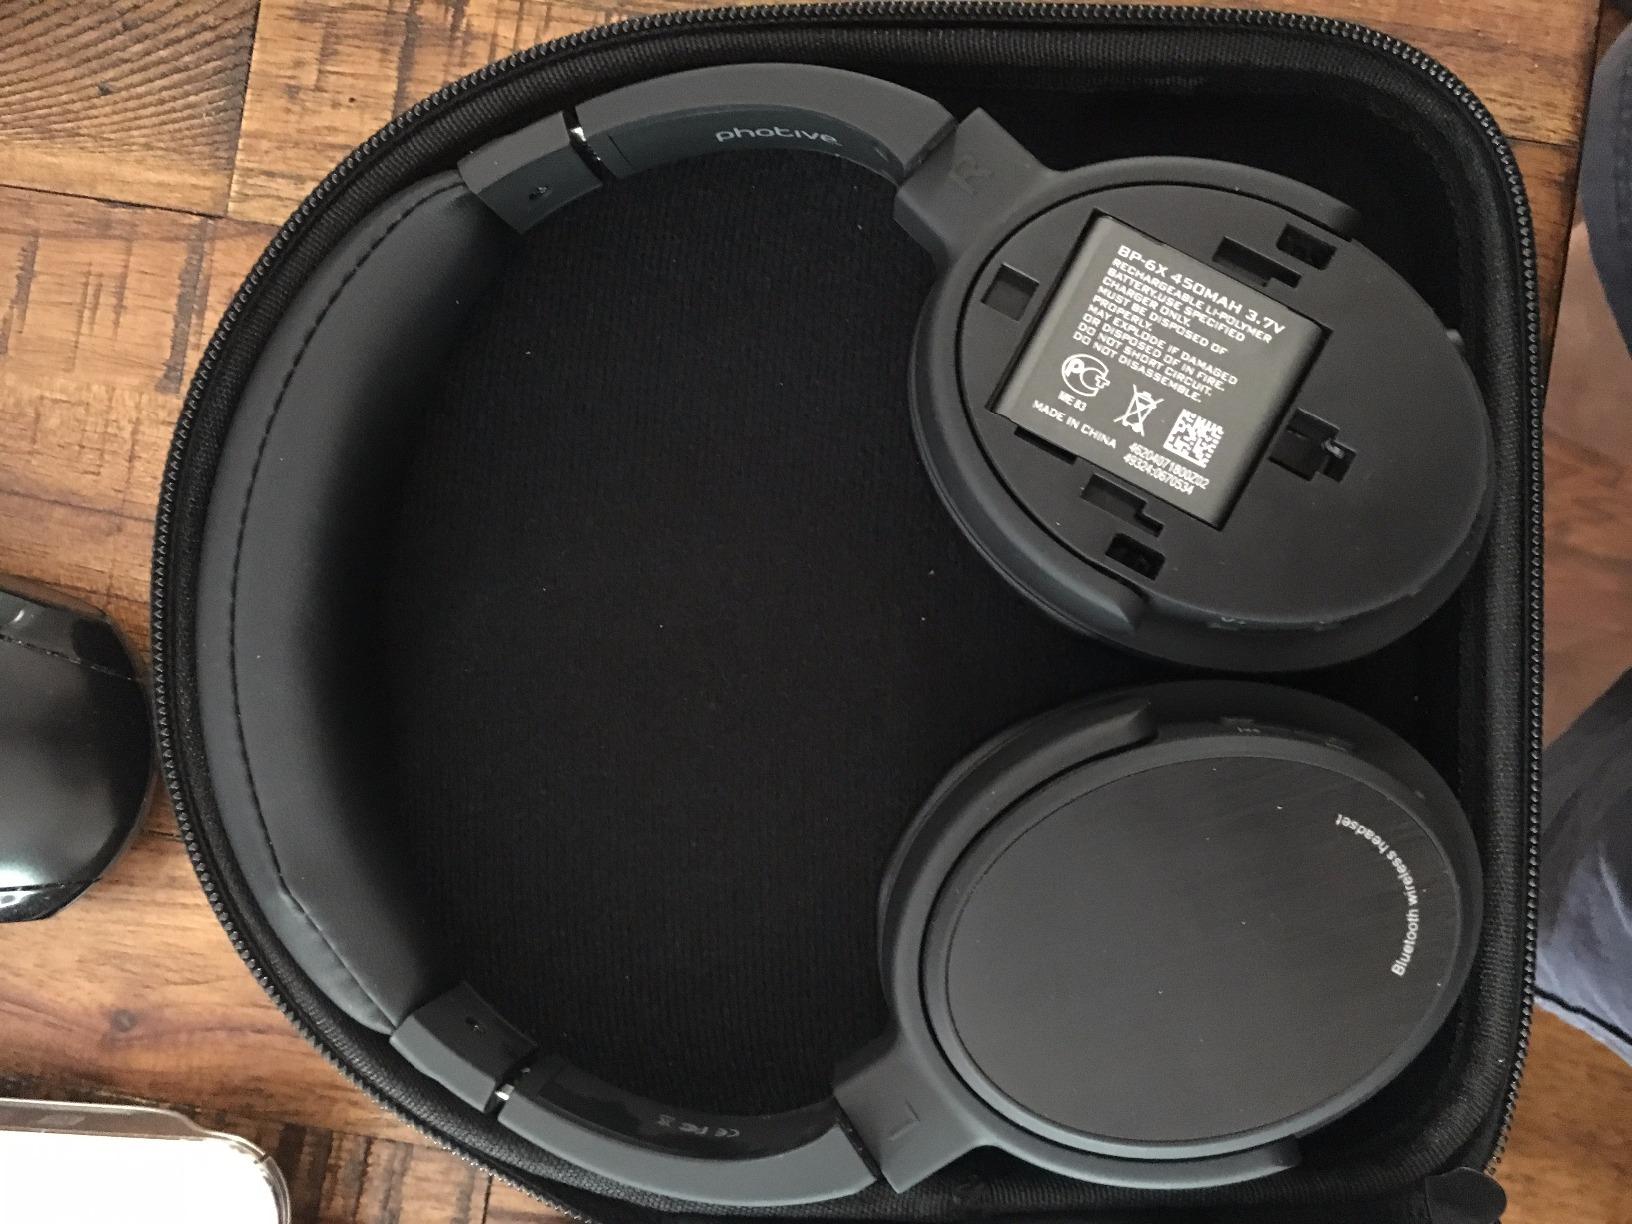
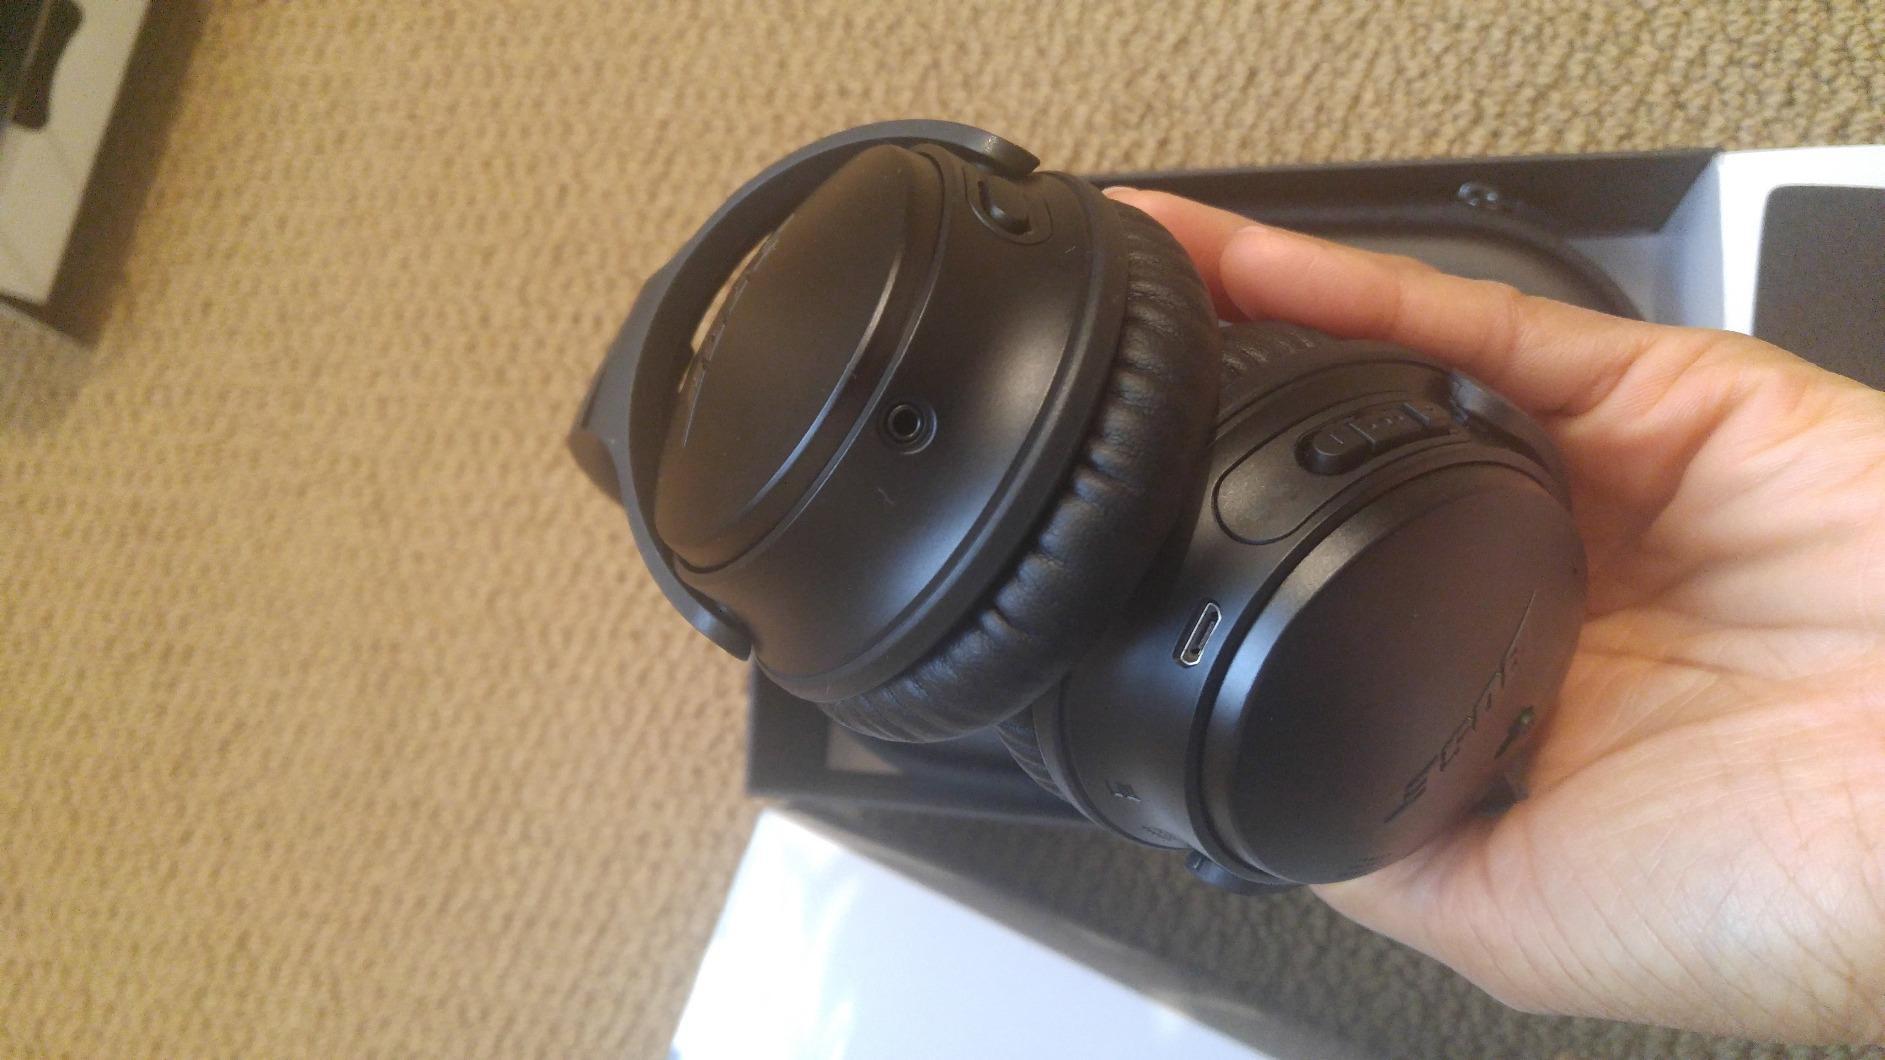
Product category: headphones
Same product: no